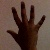
The image shows a hand gesture representing the number 5 in Indian Sign Language.